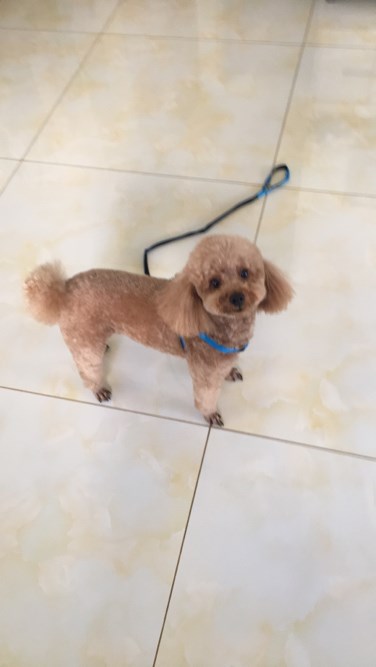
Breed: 7449-n000128-teddy